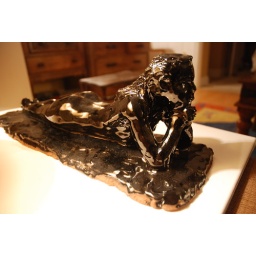
Lucy in mirror black